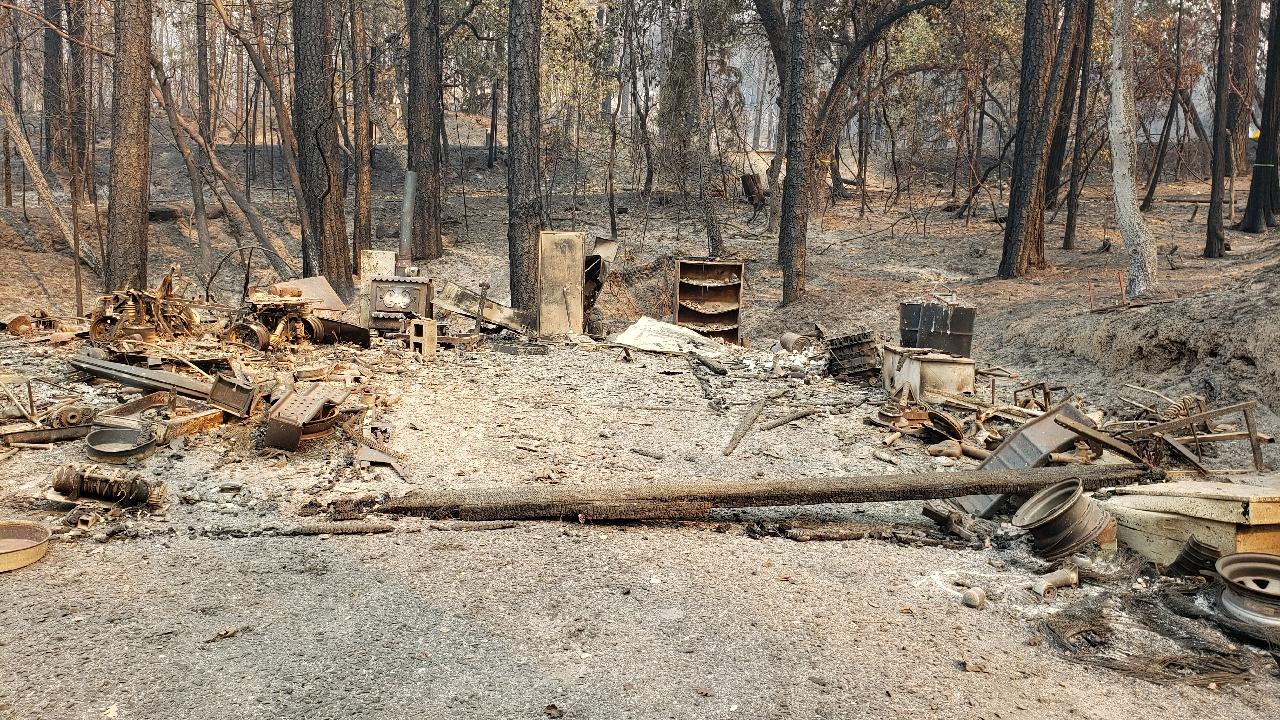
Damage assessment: destroyed